Mount Lebanon Mutasarrifate

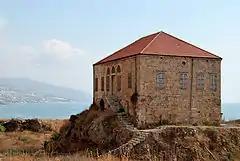

The First World War further widened the social inequalities among the Lebanese, because its conditions enabled the rich to become richer, and made the poor poorer. Some of the rich people approached the senior military officers and rulers, who were able to be contacted by them, they befriended them, accompanied them, held luxurious parties and generous banquets for them, and gave them precious gifts. The Ottoman military rewarded the rich for these services, regardless of their violations, and left them to monopolize the necessary goods and make sustenance harder to guarantee, creating a black market in which prices rise exorbitantly, and which guarantees them an abundant profit. Indeed, most of those high-ranking officers were partners of the Lebanese monopolists and were responsible, like them, of the distress that the people suffered. And when the supplies decreased and the hunger intensified, and death by disaster began to become a norm, many of the middle-income people were forced to sell their lands, and homes, and the most expensive things they owned at the lowest prices to buy wheat from the black market and keep the risk of starvation away from them and their children and relatives. Some of these people lived until the end of the war only to find themselves poor and destitute, only to see that the rich had multiplied their wealth by extracting money, land and real estate from them.